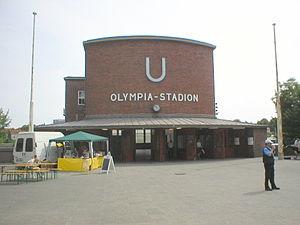
La liste des stations du métro de Berlin est une liste alphabétique complète des 173 stations du métro de Berlin. Des 96 quartiers de Berlin, 35 disposent d'au moins une station de métro. La plupart des stations se situent à Mitte, Kreuzberg et Charlottenbourg. L'importance du réseau métropolitain berlinois est indissociable des 166 stations de S-Bahn qui réseautent toute la ville pour un total de 339 stations.